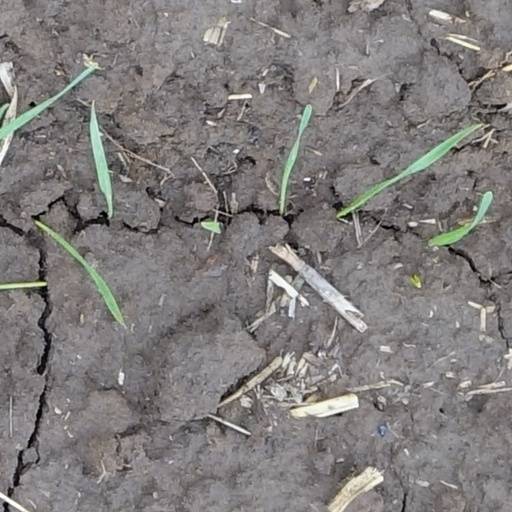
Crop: wheat